Kurt Böwe

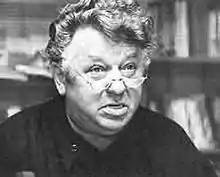

Kurt Böwe (28 April 1929 – 14 June 2000) was a German actor. He appeared in more than ninety films from 1962 to 2000.